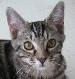
cat